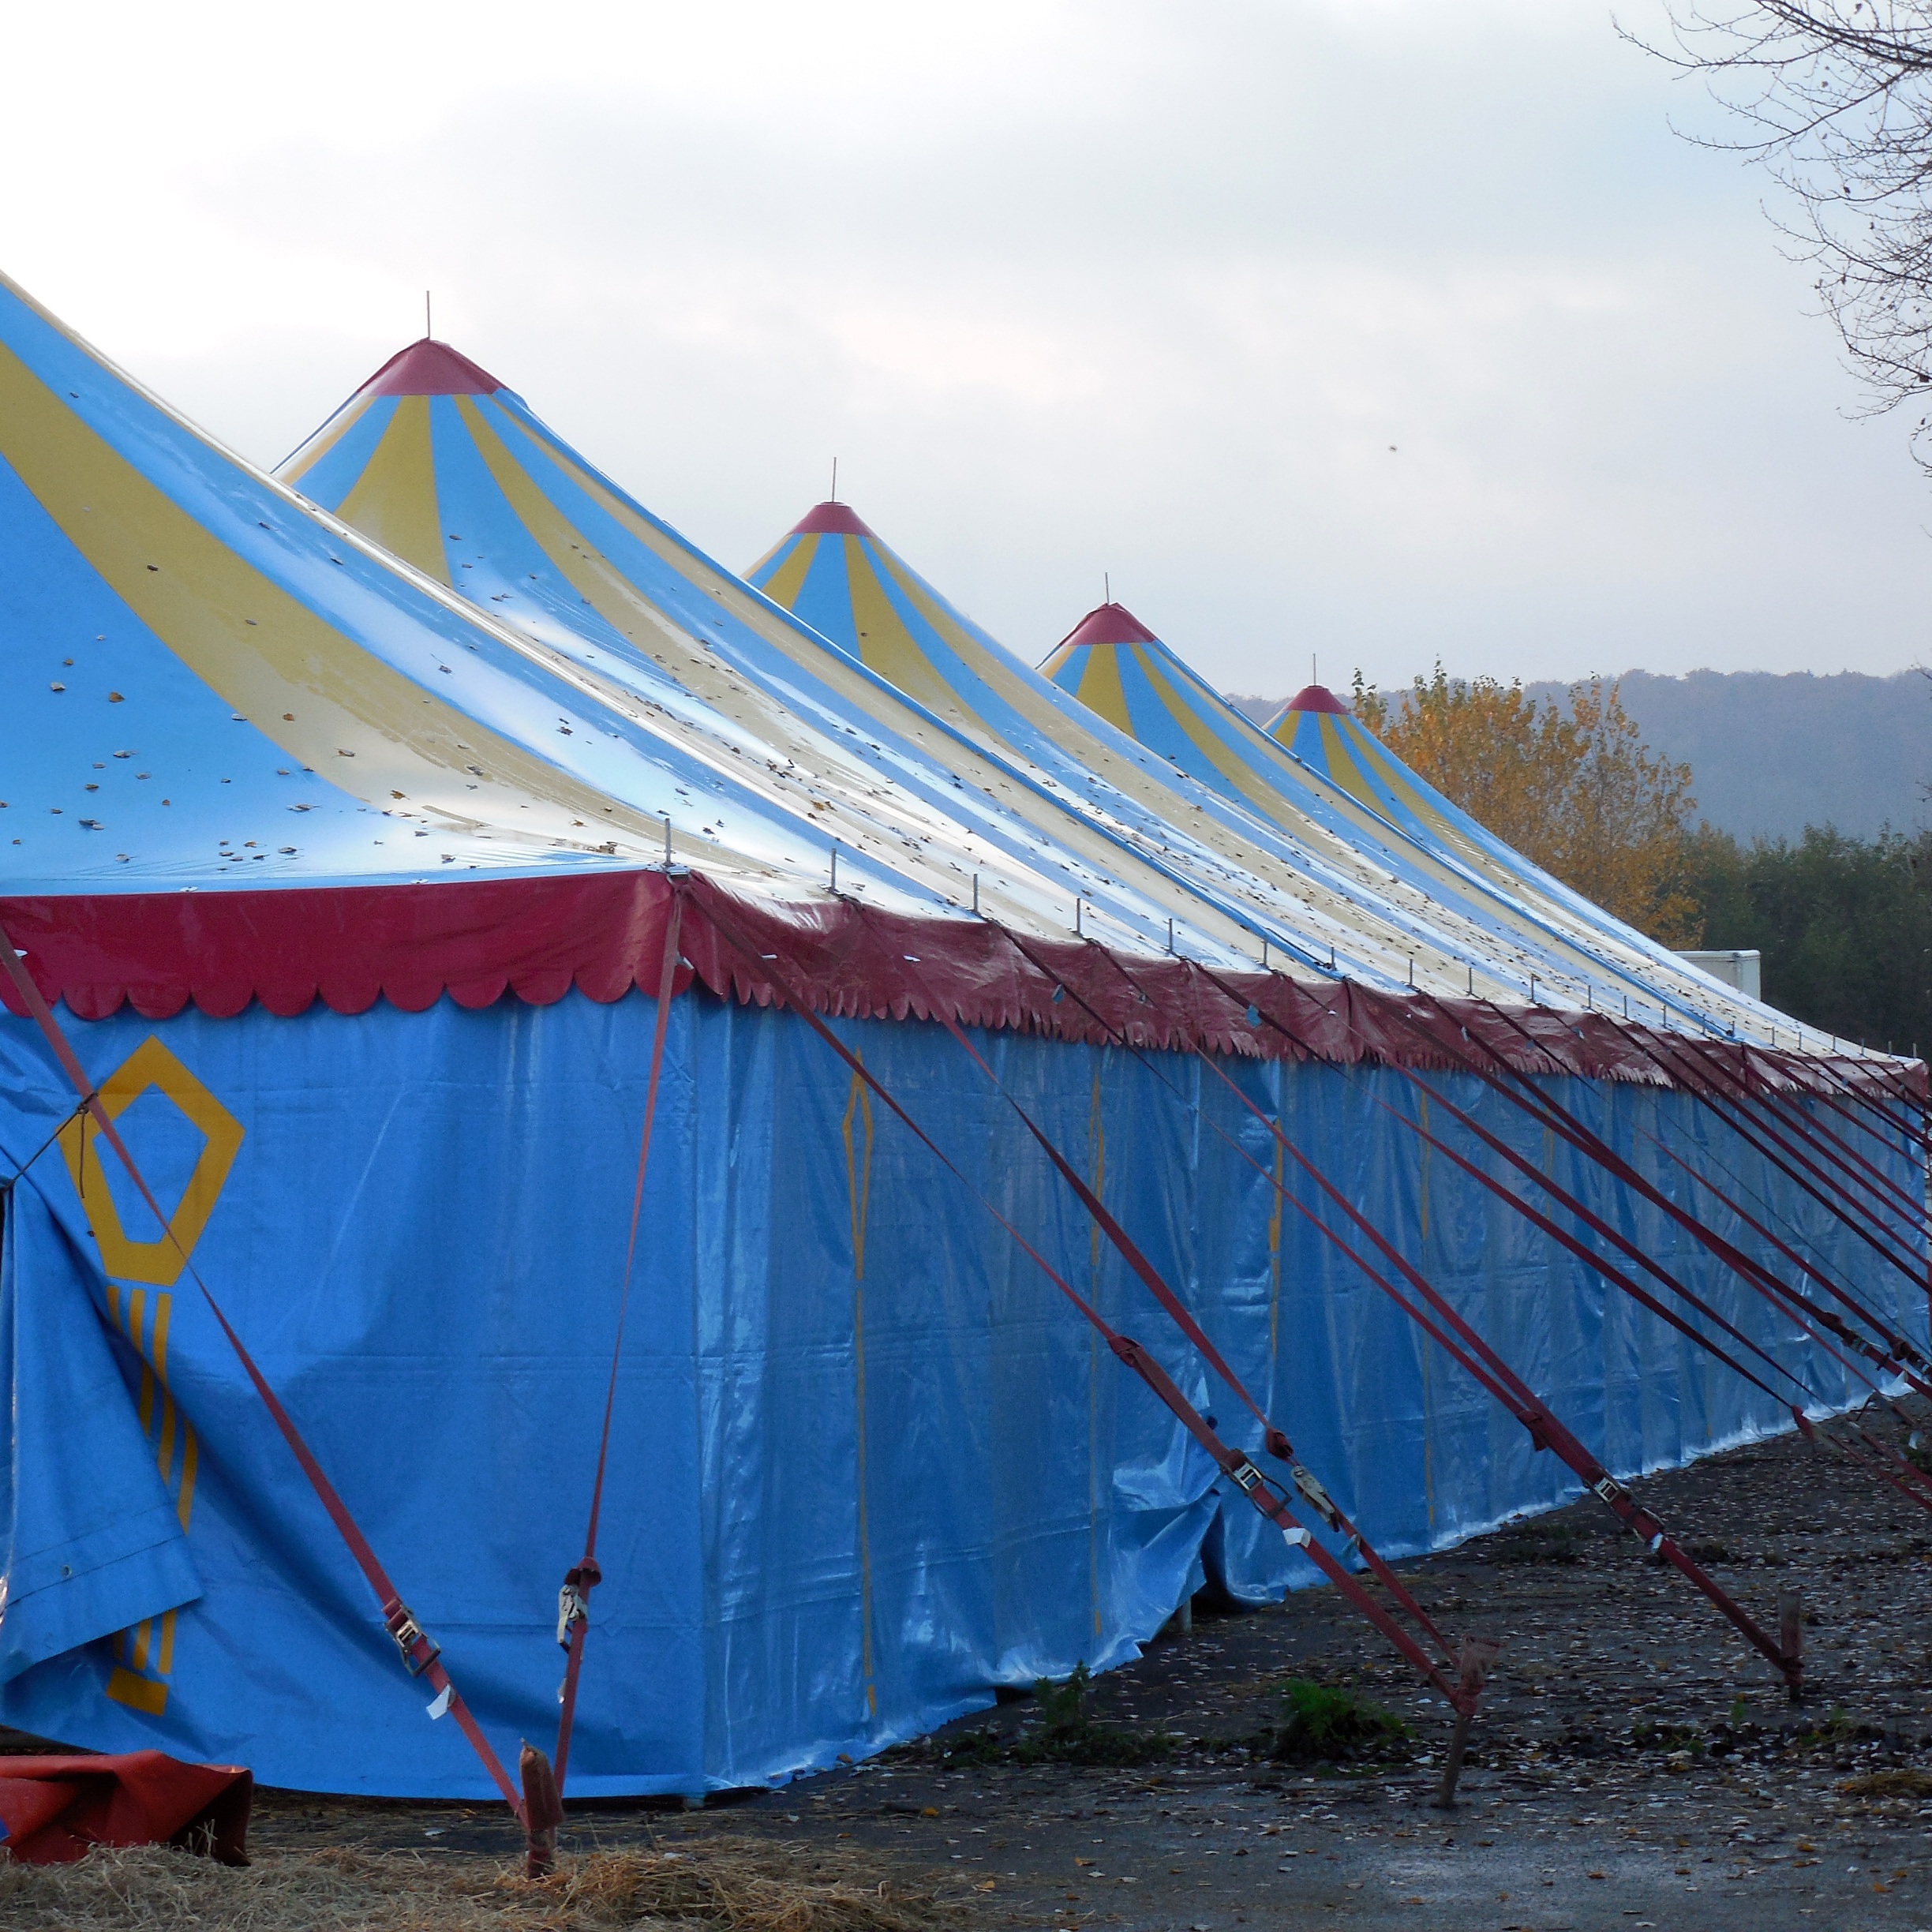
blue, tent, circus, circus tent, folk festival, atmosphere of earth